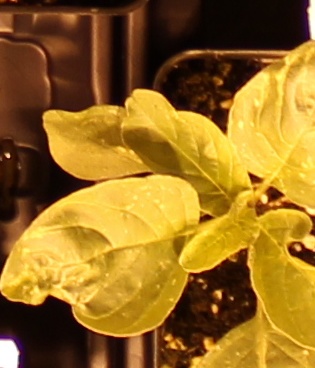
Label: Redroot Pigweed